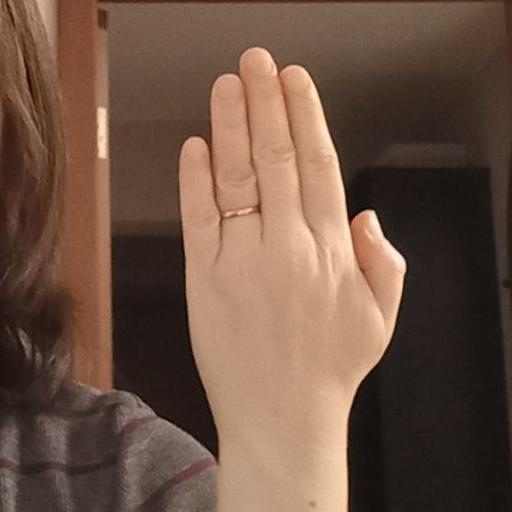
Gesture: stop_inverted